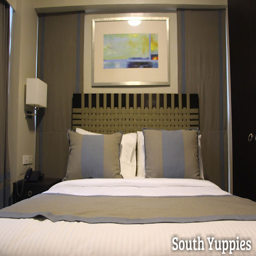
queen sized bedroom of the suite in painting artist